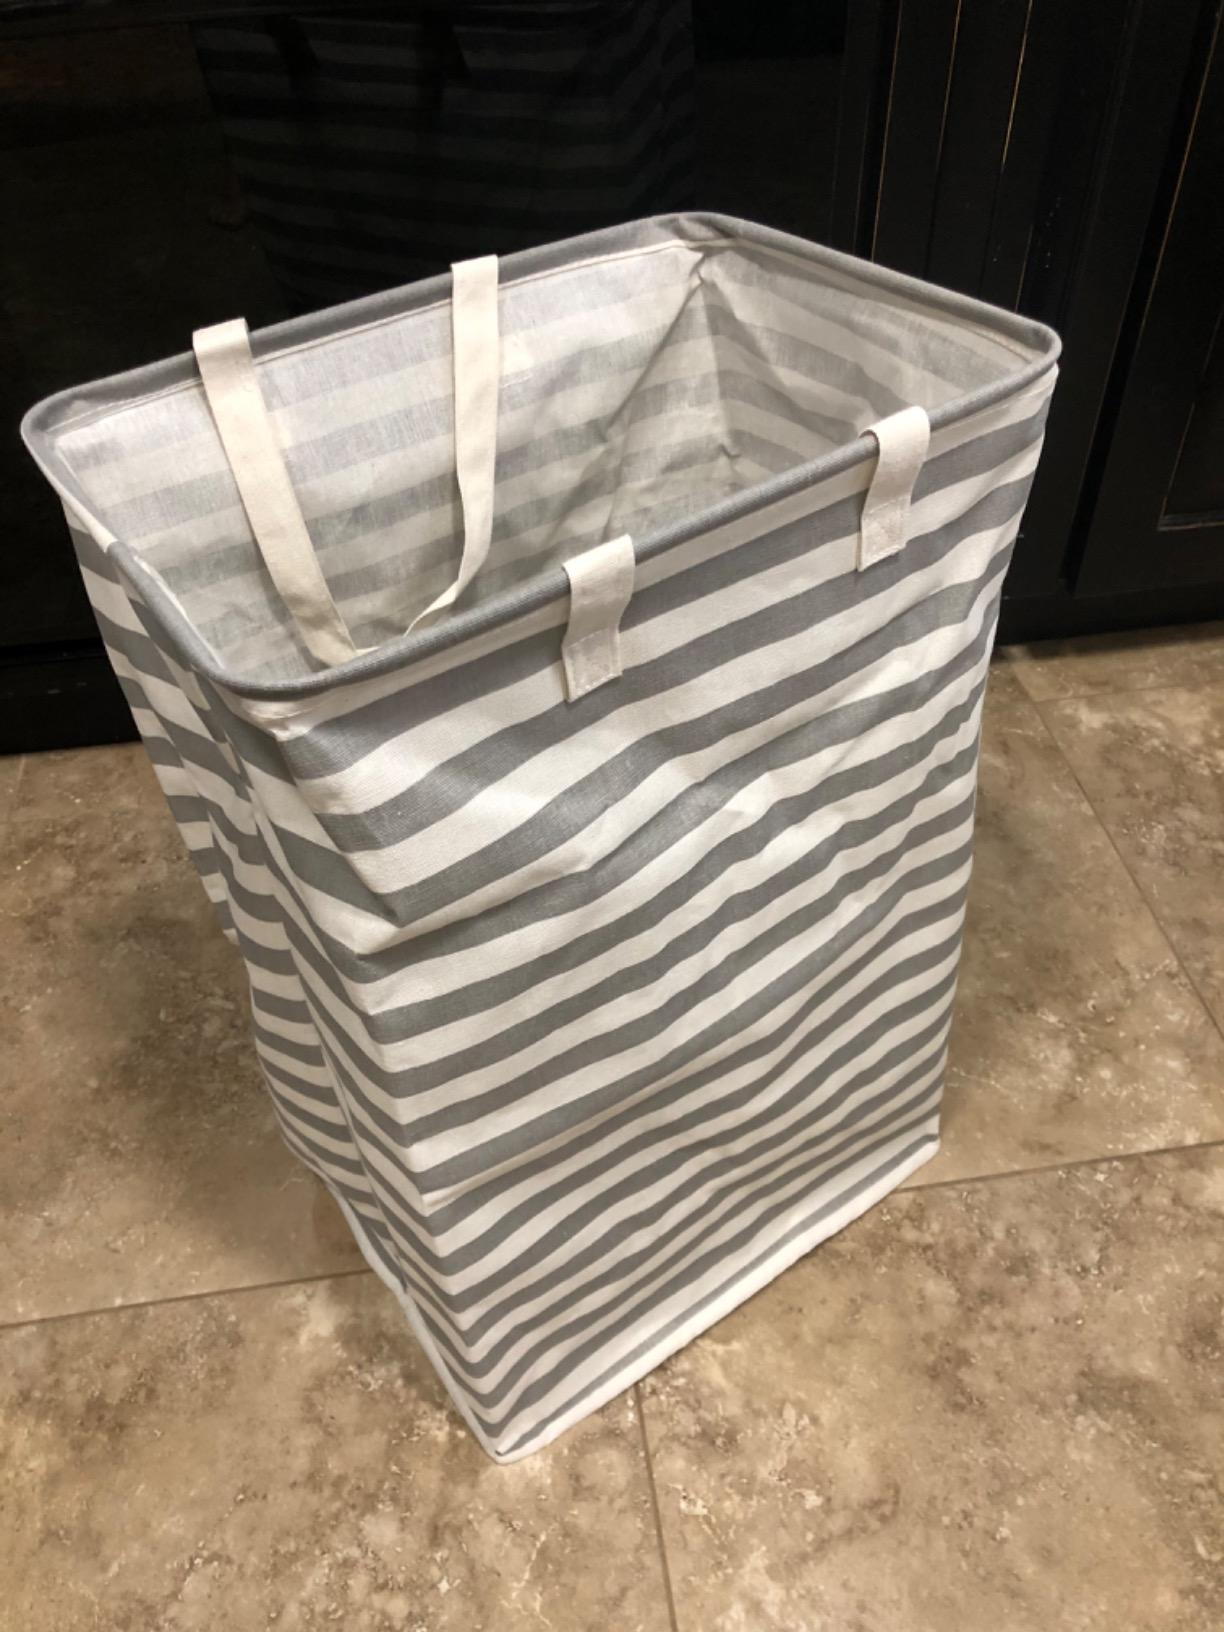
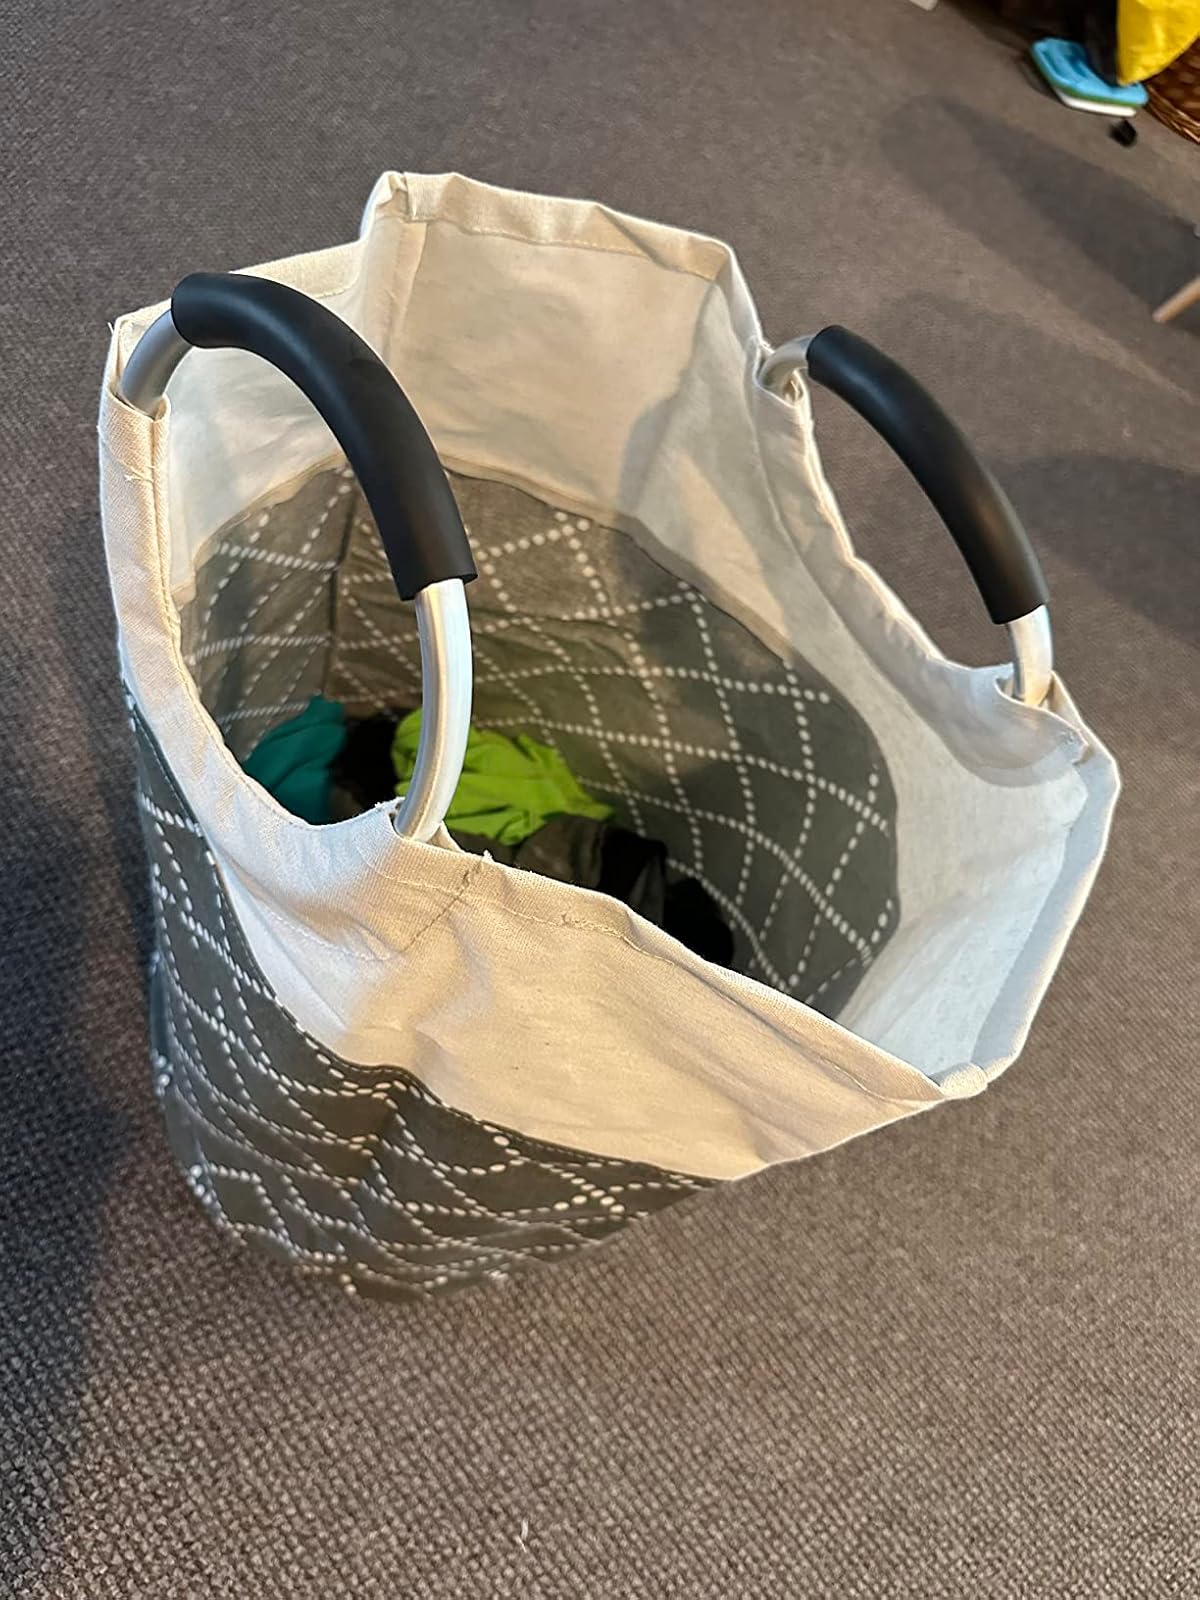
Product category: items_hamper
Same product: no